Tullia Minor

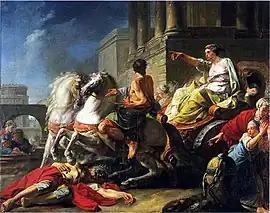
"Tullia Drives over the Corpse of her Father" by Jean Bardin, ca.1765

Tullia Minor is a semi-legendary figure in Roman history who can be found in the writings of Livy, Cicero, and Dionysius of Halicarnassus. She was the last queen of the Roman Kingdom.